The Faim

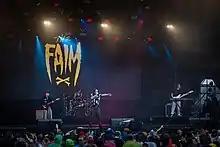
The Faim live at Rock am Ring 2022

At the start of March 2018, The Faim embarked on their first-ever tour. It included 57 shows across 11 weeks playing in 7 different countries including support slots with Lower Than Atlantis across the UK and Sleeping with Sirens and PVRIS across Australia and New Zealand. The band was also invited to perform at the prestigious Download Festival, Slam Dunk Festival, The Great Escape and Liverpool Sound City.